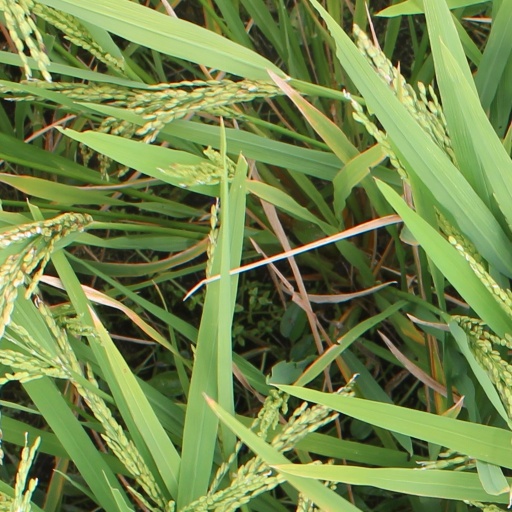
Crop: rice